Role-playing game

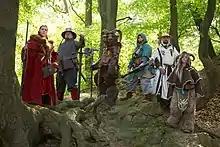
A fantasy LARP group

A LARP is played more like improvisational theatre. Participants act out their characters' actions instead of describing them, and the real environment is used to represent the imaginary setting of the game world. Players are often costumed as their characters and use appropriate props, and the venue may be decorated to resemble the fictional setting. Some live-action role-playing games use rock paper scissors or comparison of attributes to resolve conflicts symbolically, while other LARPs use physical combat with simulated arms such as airsoft guns or foam weapons.